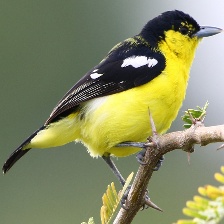
Species: COMMON IORA
Scientific name: AEGITHINA TIPHIA